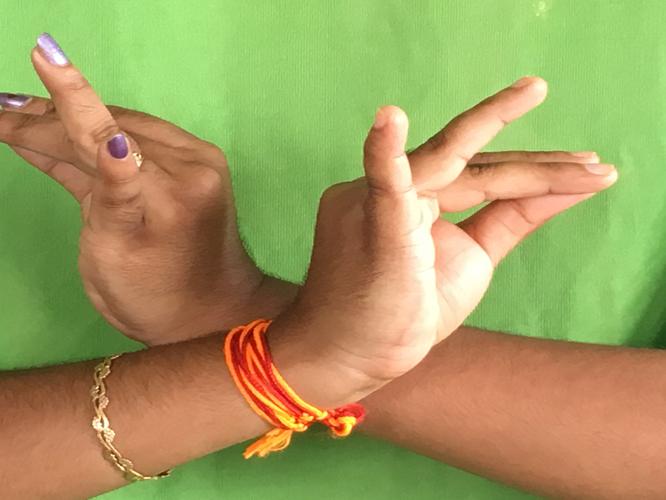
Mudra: Katakavardhana
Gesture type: double_hand